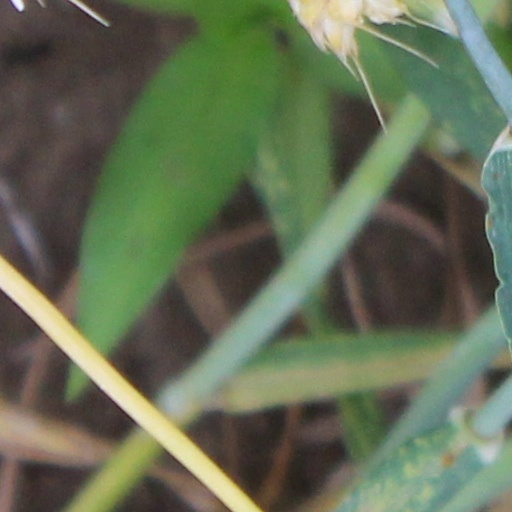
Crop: wheat